2011 East Africa drought

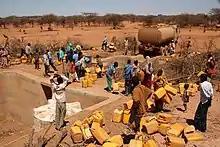
Oxfam distributing clean water to a drought-stricken area in southern Ethiopia

The UN's declaration of famine has been its first since the 1984–1985 famine in Ethiopia, when over a million people died. Under international law, there is no mandated response which must follow from an official declaration of famine. However, it is hoped that the use of the term will serve as a "wake-up call" to the rest of the world, who have so far failed to respond. The UN humanitarian coordinator for Somalia, Mark Bowden, stated that UN agencies lack the necessary capacity to save the lives of hundreds of thousands of drought-affected people from Somalia, and that nearly $300 million in relief supplies are required over the next two months.